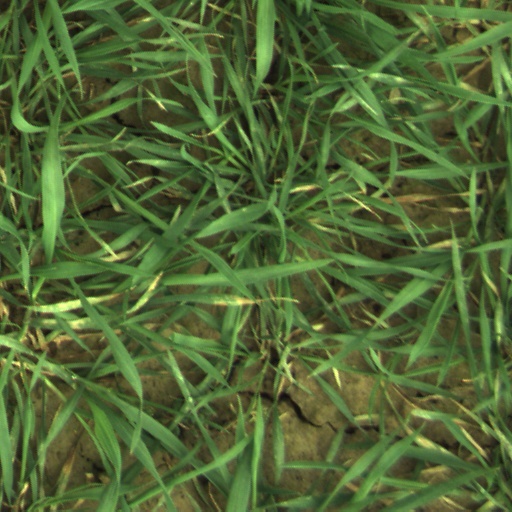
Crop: wheat